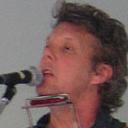
Age: 53